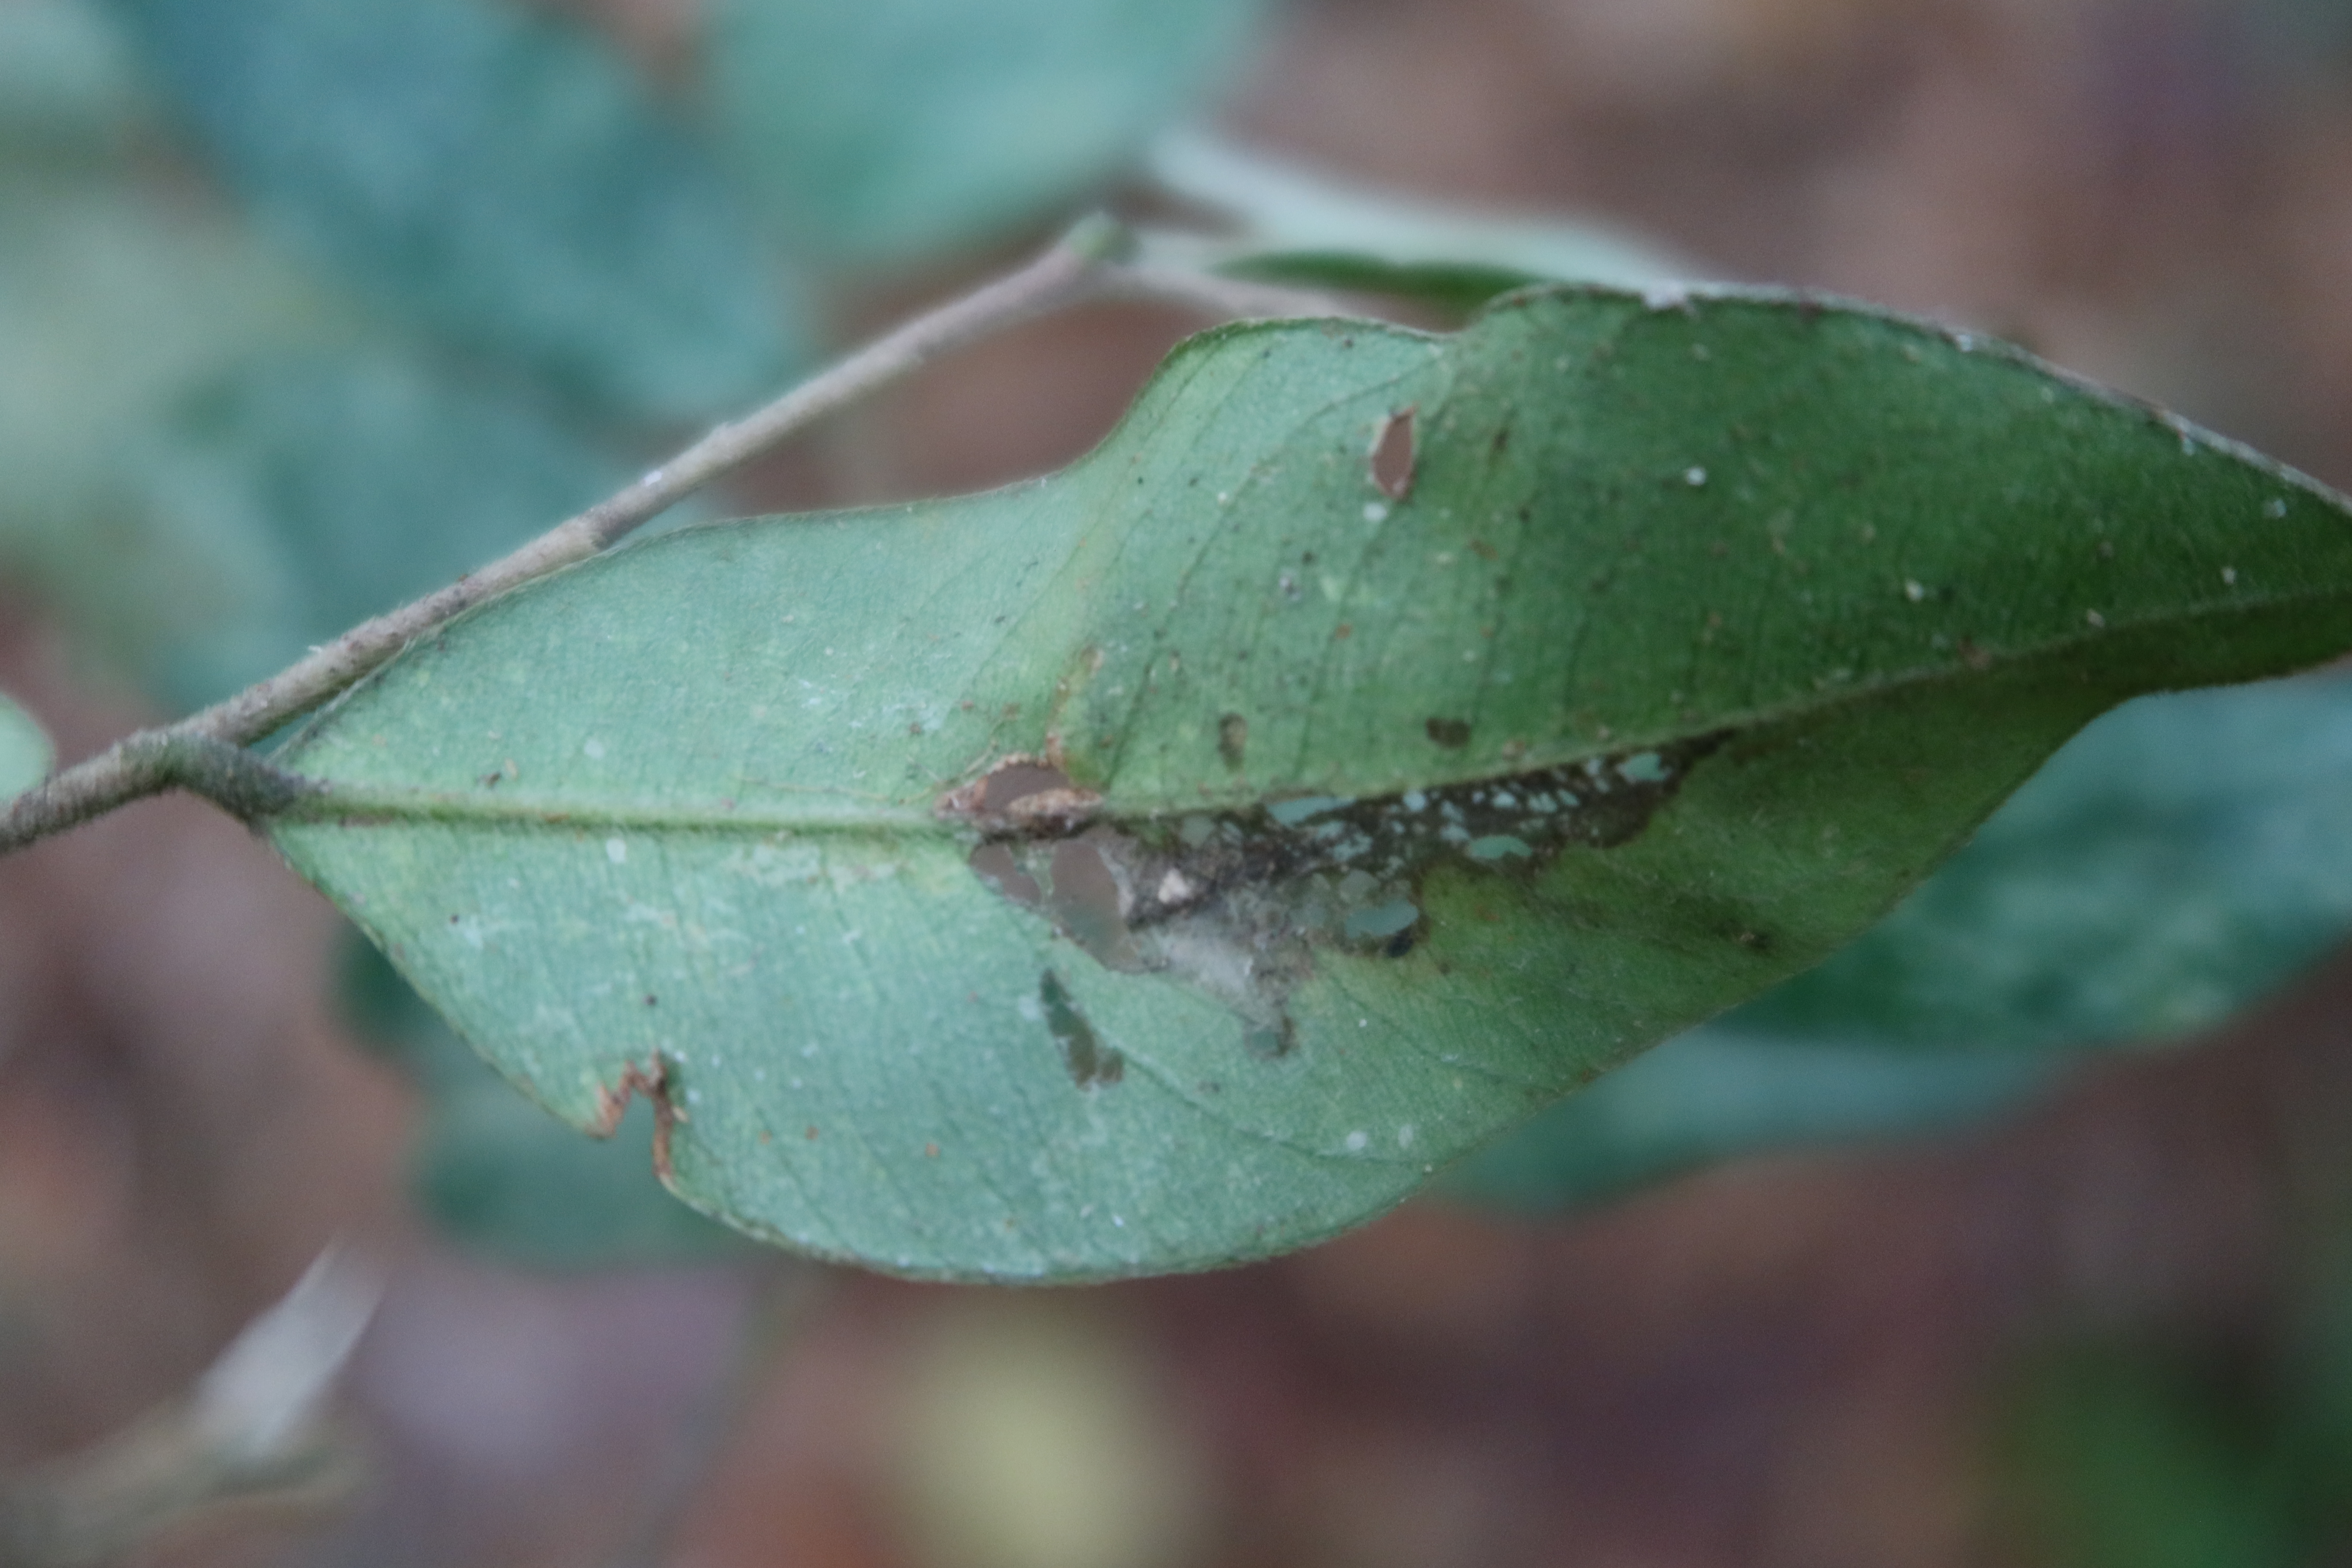
Label: Anthracnose